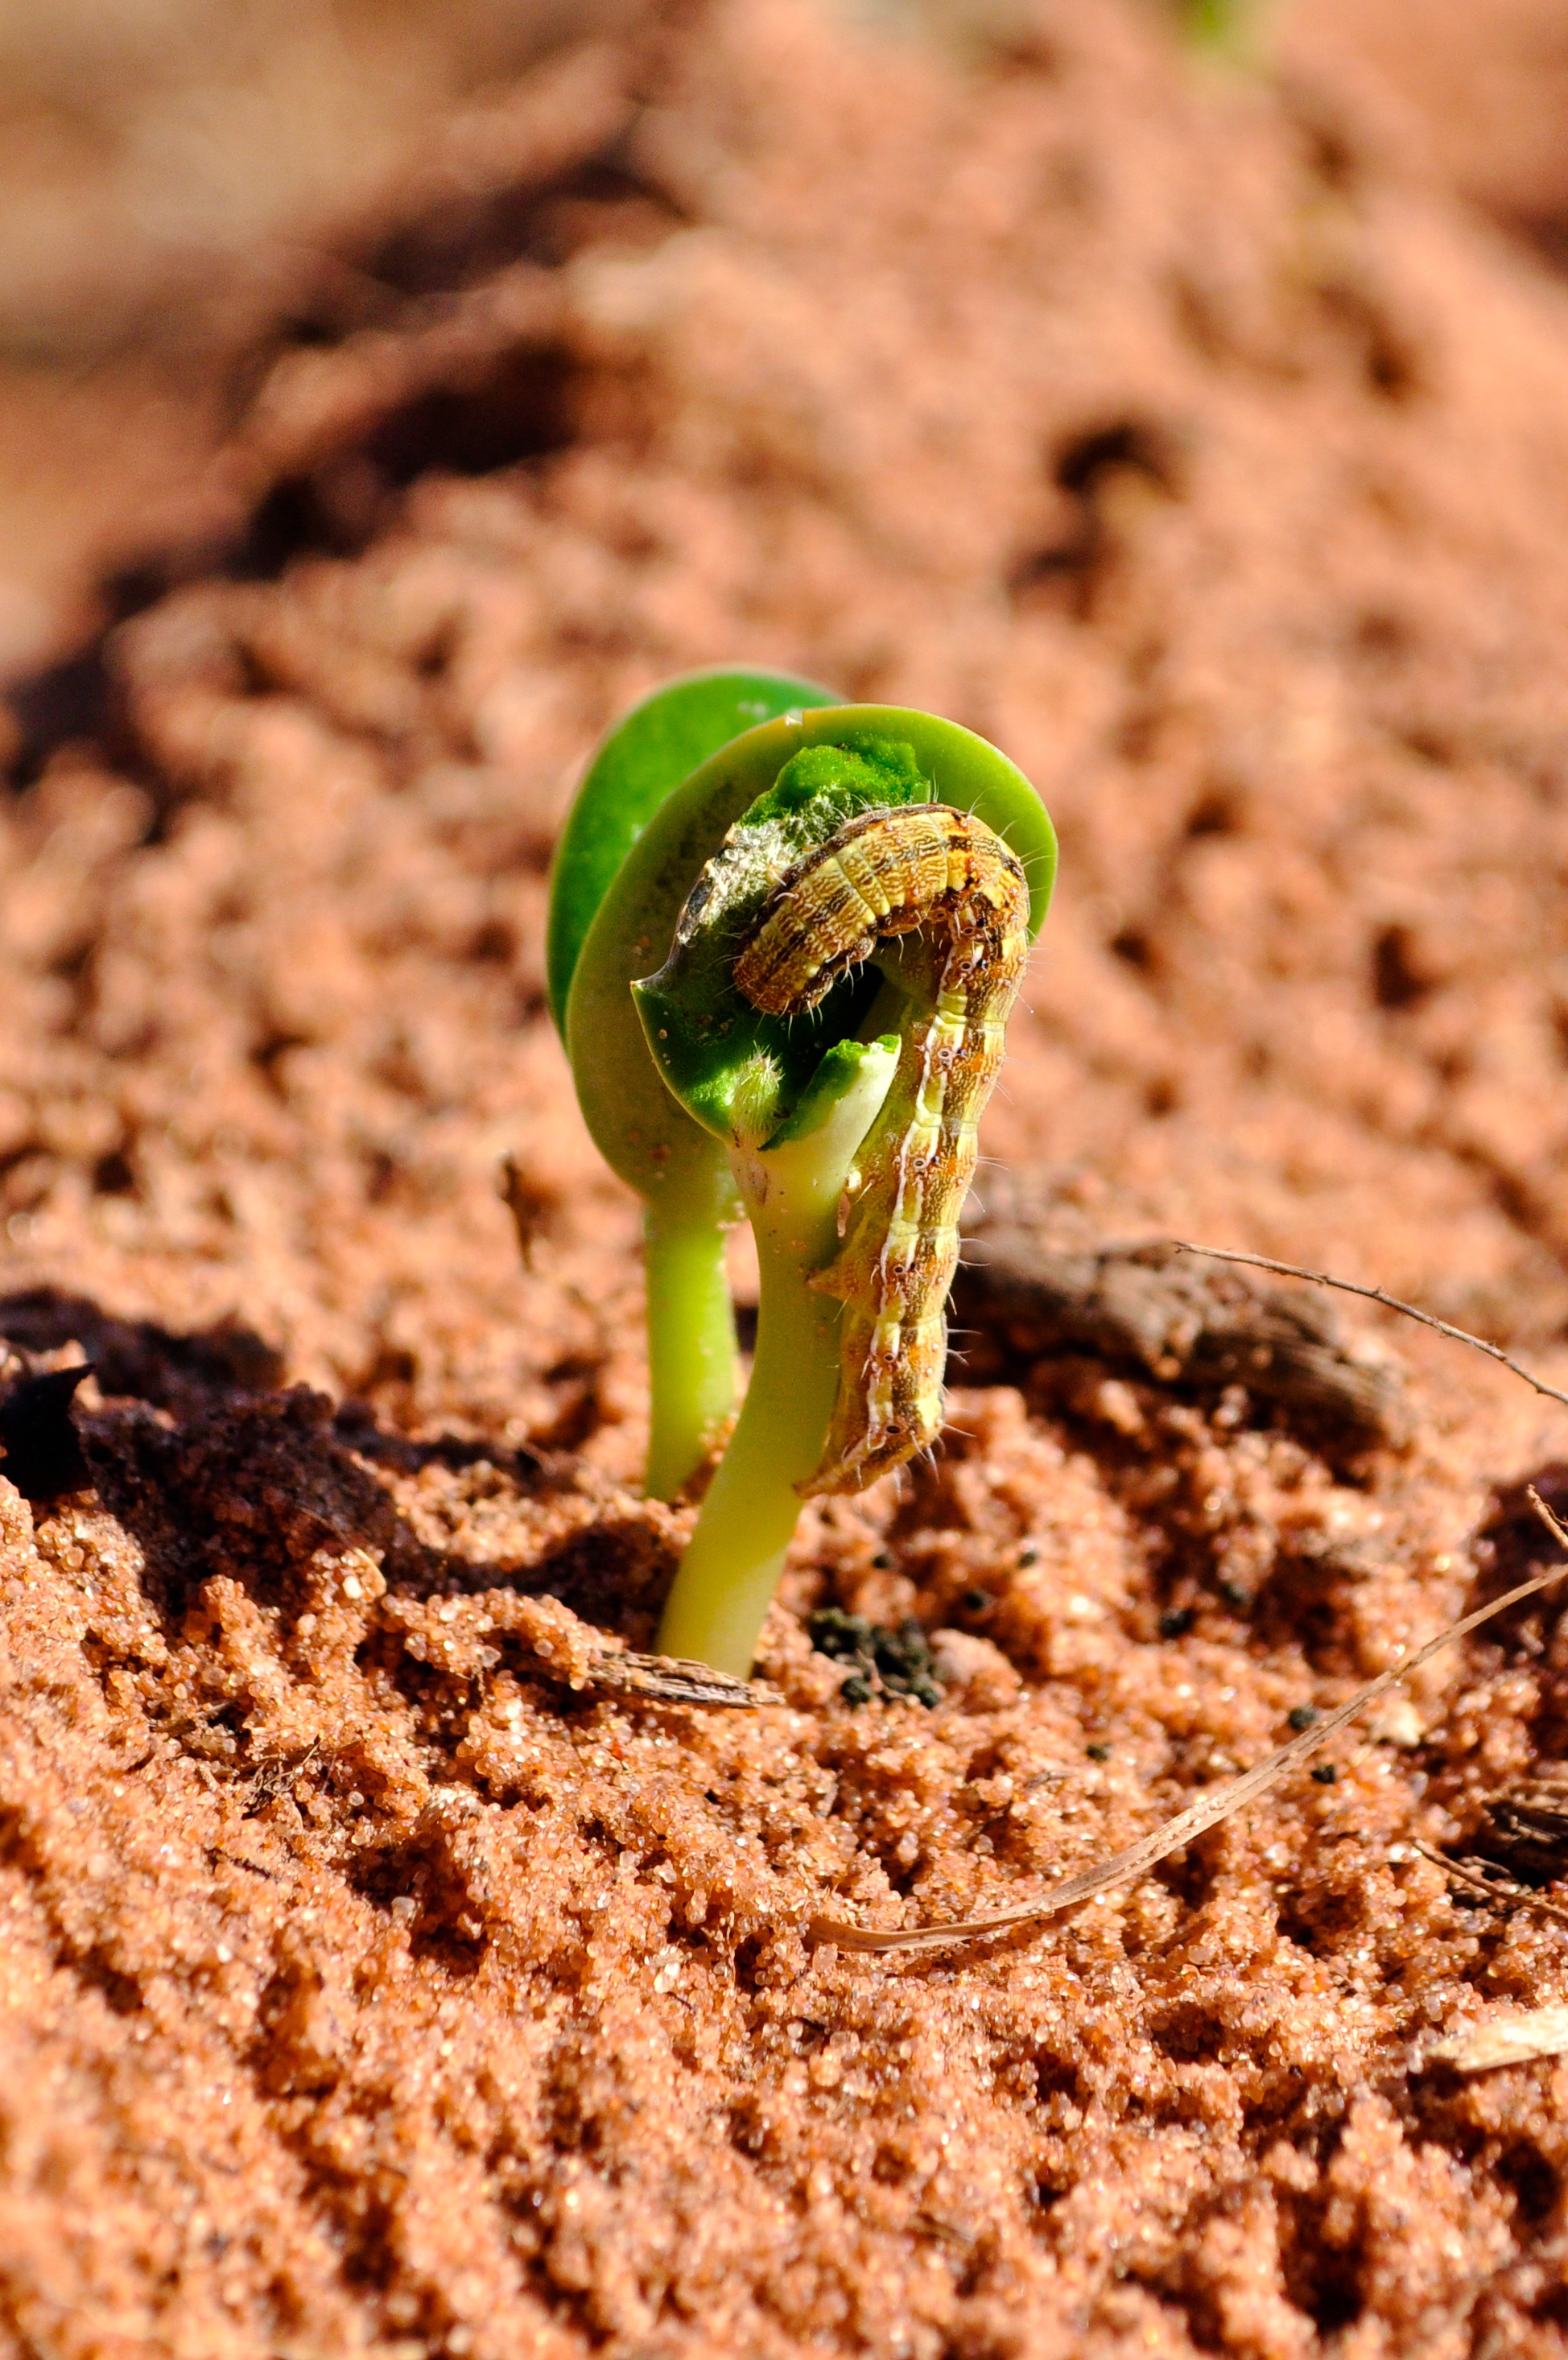
nature, plant, farm, leaf, flower, green, produce, insect, soil, agriculture, flora, fauna, close up, soybeans, macro photography, grass family